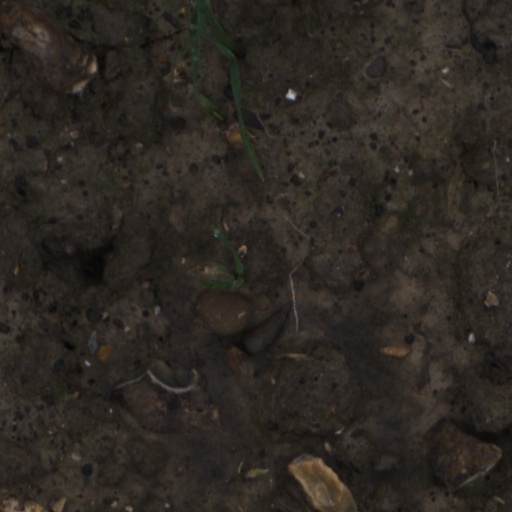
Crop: wheat